Vinod Vijayan

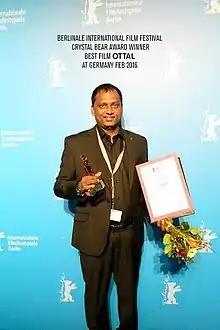
Vijayan in 2015

Vinod Kumar Vijayan is an Indian film director, writer and producer. He got International Video Festival Award for his first Short Film MASK in age of 18. He also won Berlinale international crystal bear award for the movie OTTAL. In 2013, he received National Award for his film Annayum Rasoolum. He is known for his works in Malayalam and Telugu cinema. His films include "Quotation" (2004), "Red Salute" (2006) and "D Company: The Judgement Day" (2013).